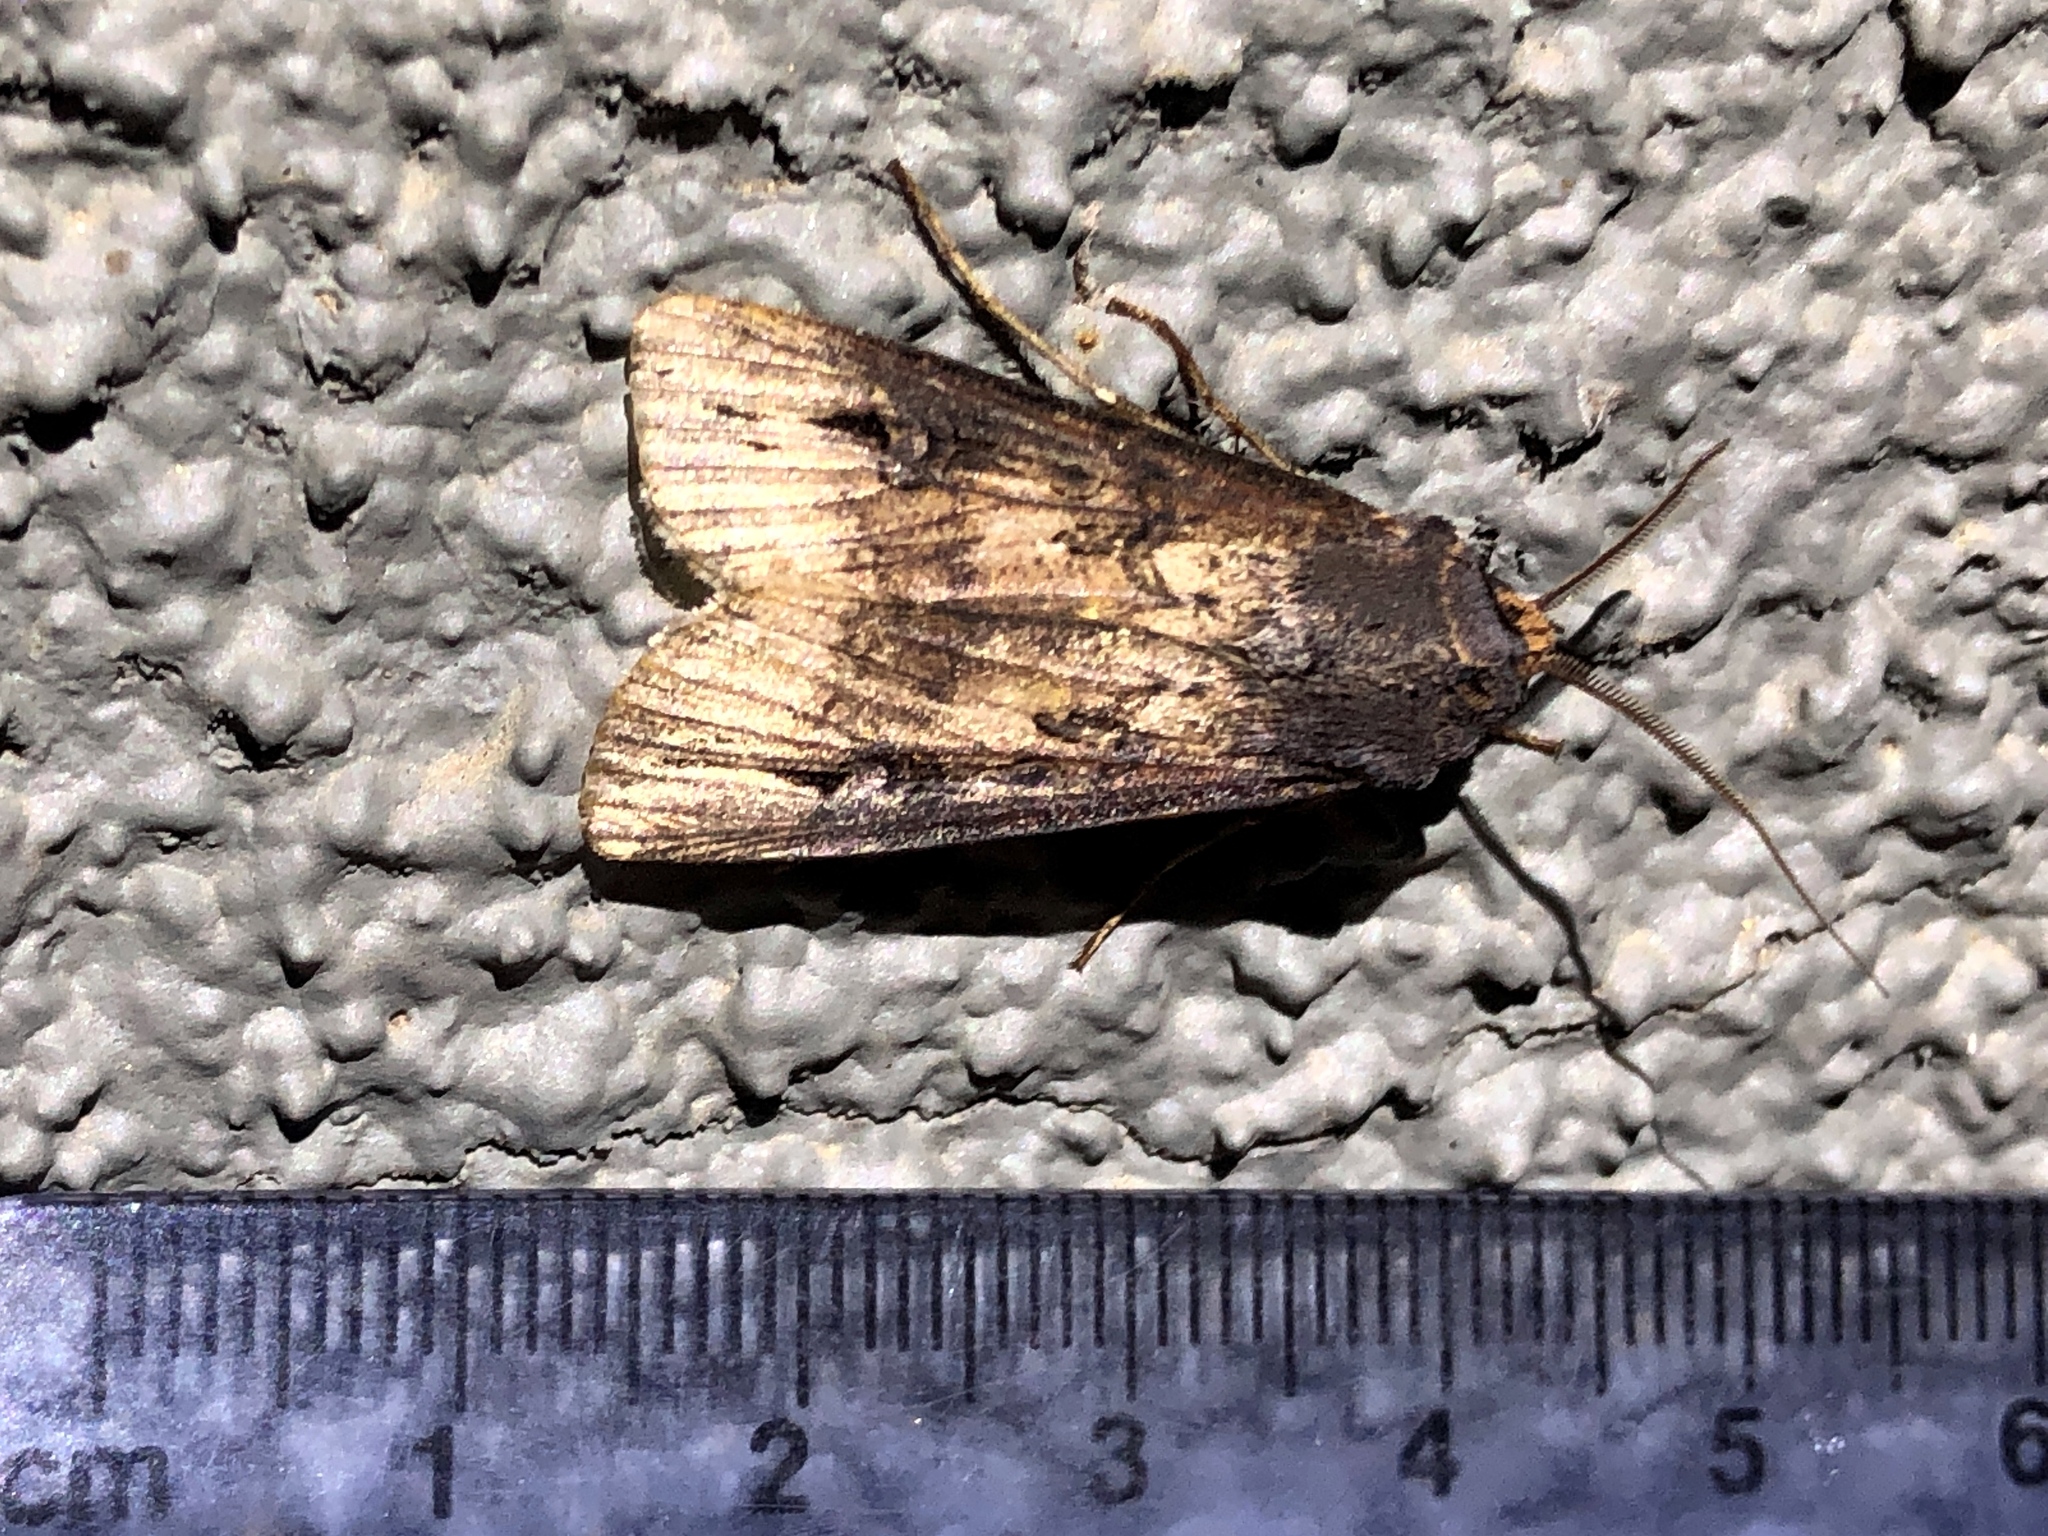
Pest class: cutworms